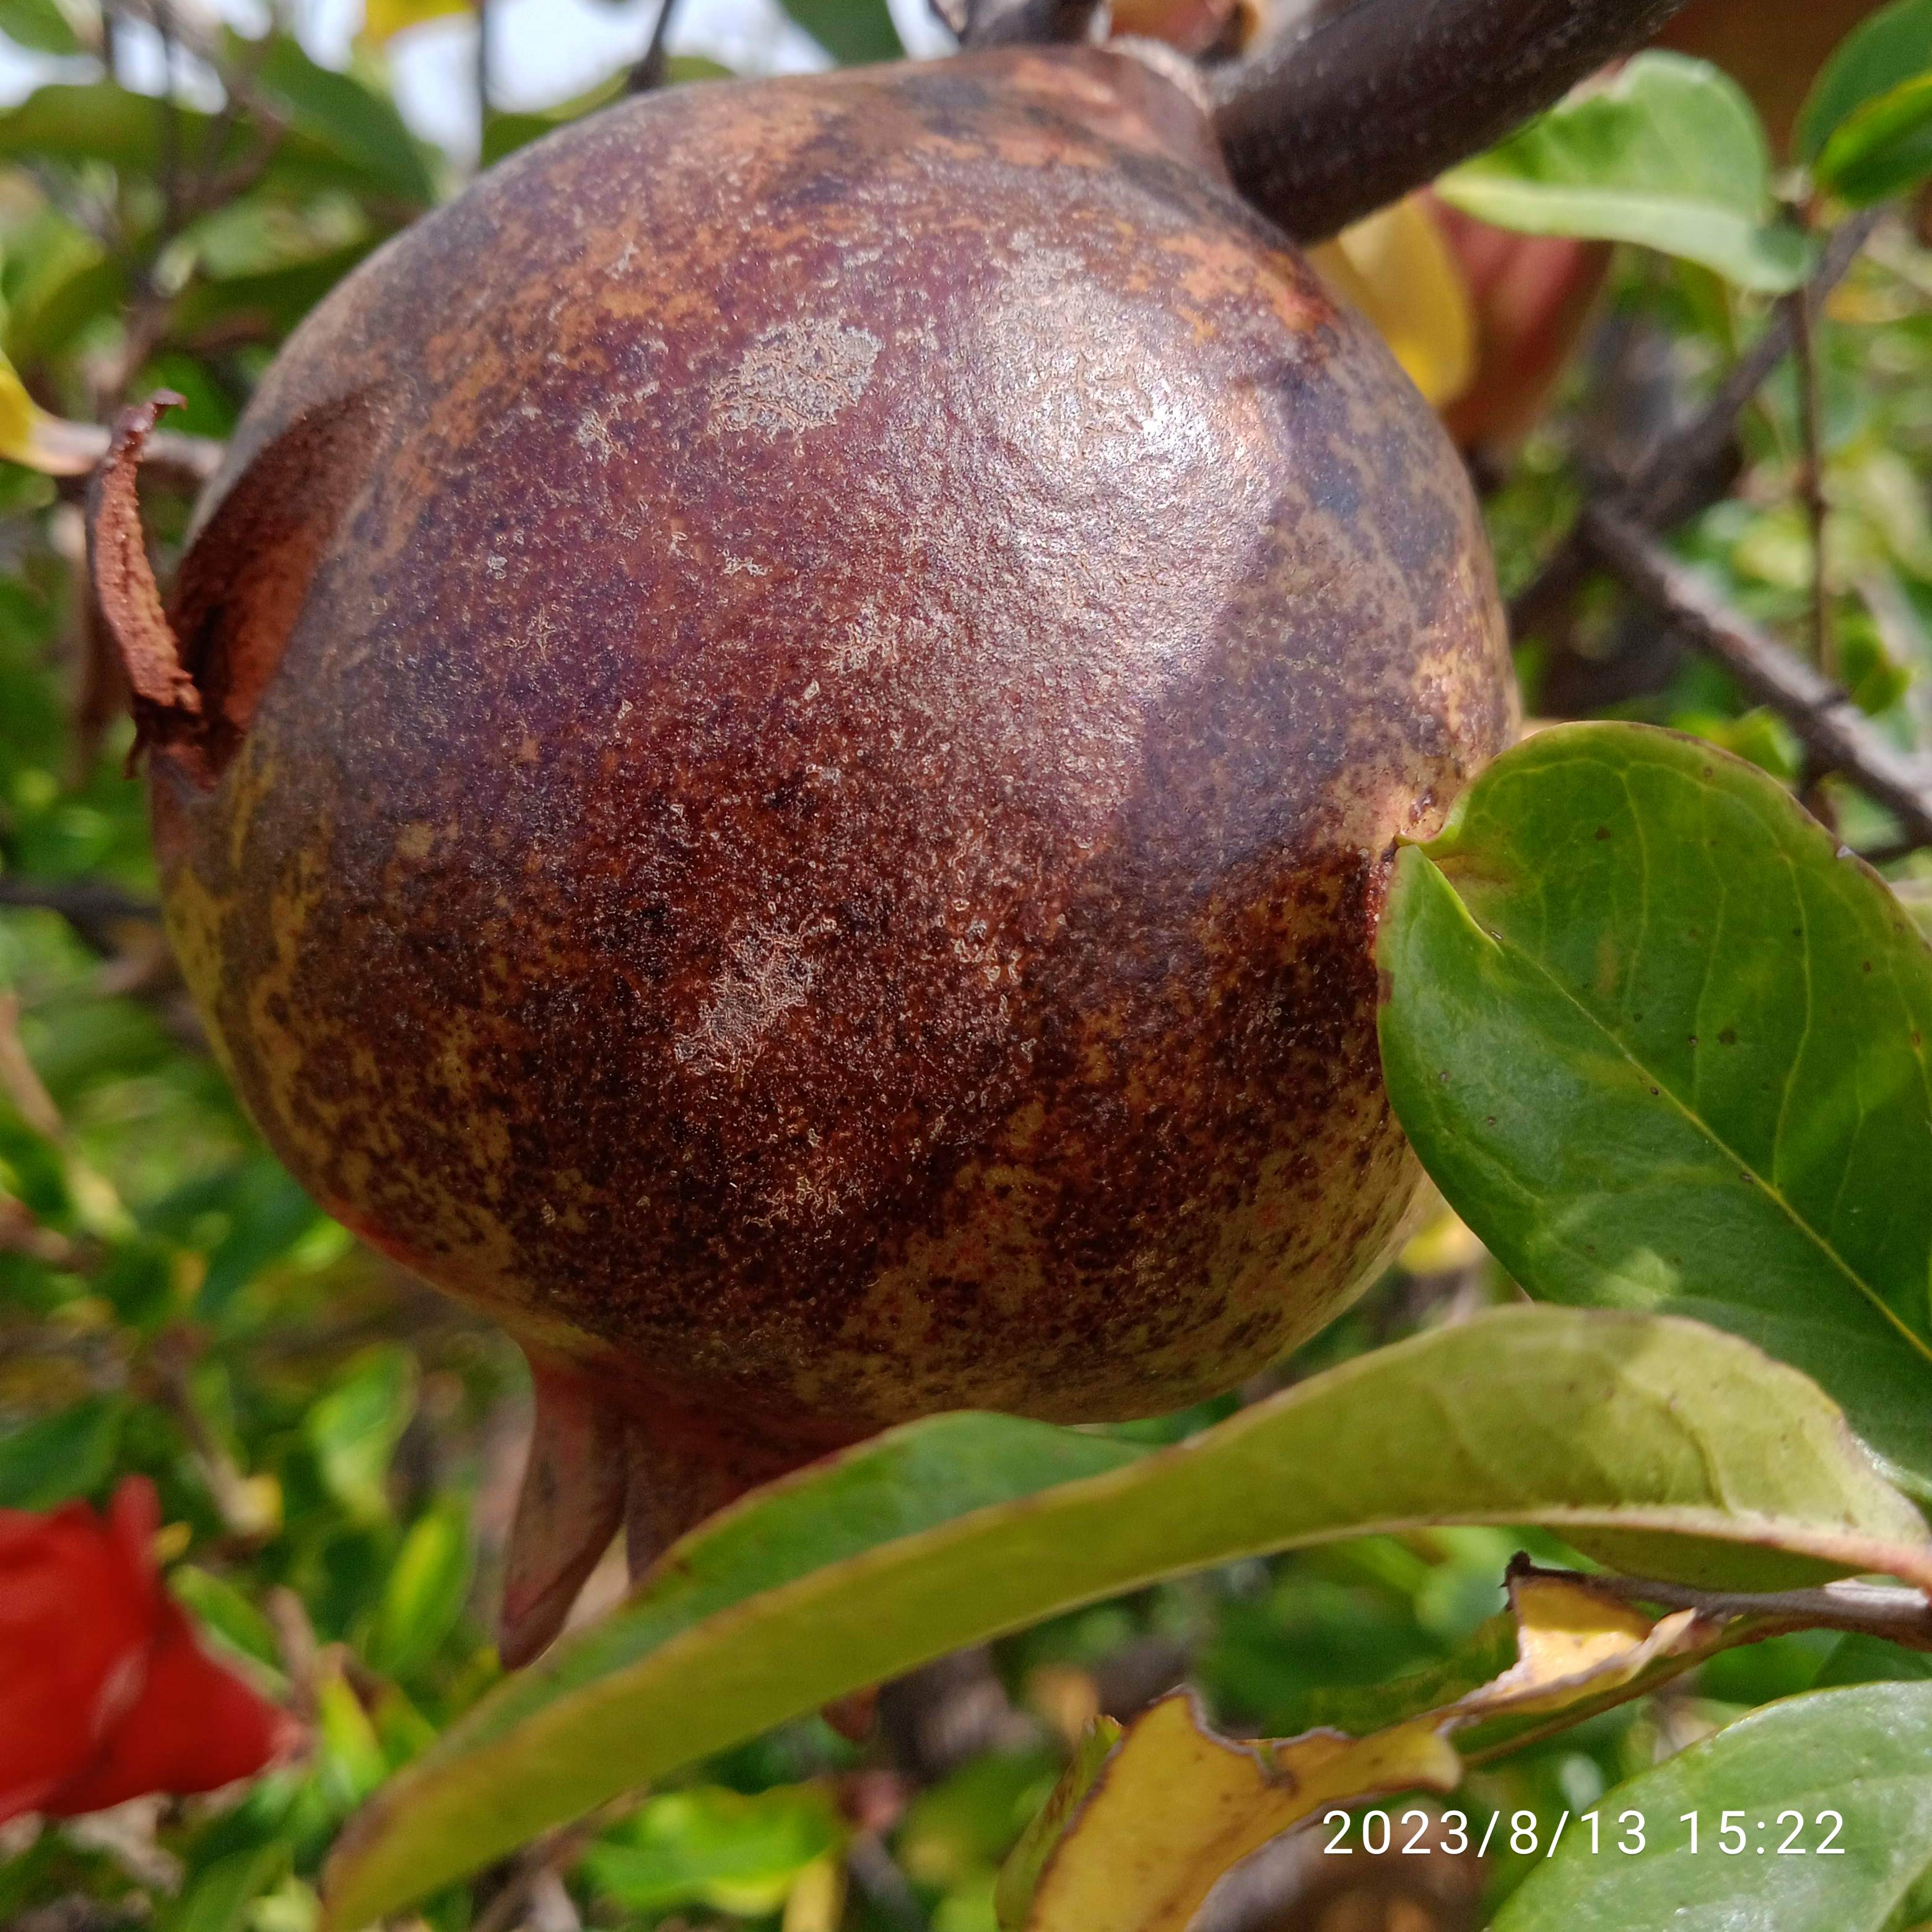
Label: Cercospora